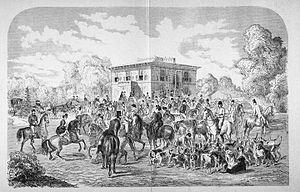
Verdun est un quartier résidentiel et un arrondissement de la ville de Montréal au Québec. Il est situé au sud-ouest de l'île de Montréal sur la rive du fleuve Saint-Laurent en aval de rapides de Lachine. Verdun est bordé au nord par la rivière Saint-Pierre, l'Autoroute 15 et le Pont Champlain, à l'ouest par le Canal de l'Aqueduc et au sud-ouest par l’arrondissement de LaSalle. Il englobe également l'Île-des-Soeurs. On y comptait 69 229 habitants en 2016.